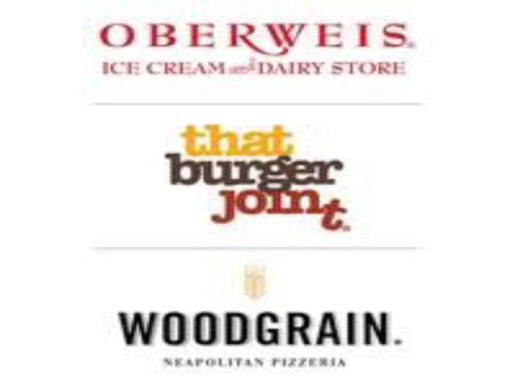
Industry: Food